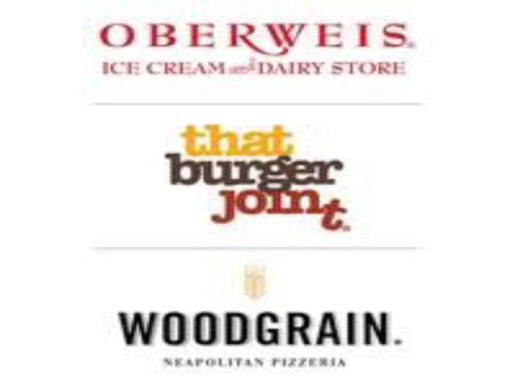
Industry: Food